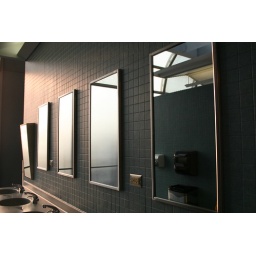
the light in the chicago o'hare bathroom was beautiful! I can't decide whether the mirror on the right ruins it...